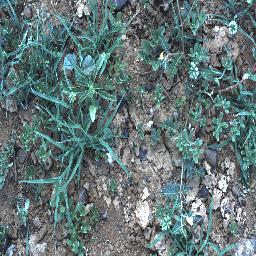
Label: negative